The White Girl (1990 film)

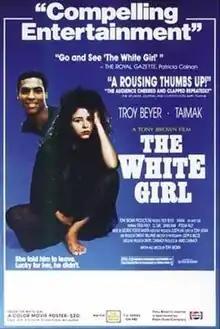

The White Girl is a 1990 drama film written, produced and directed by Tony Brown and starring Troy Beyer and Taimak.